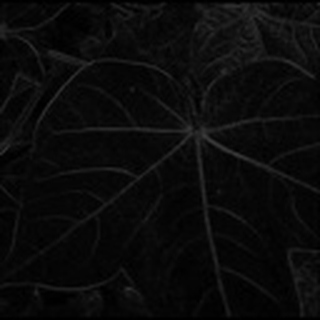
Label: healthy_cotton